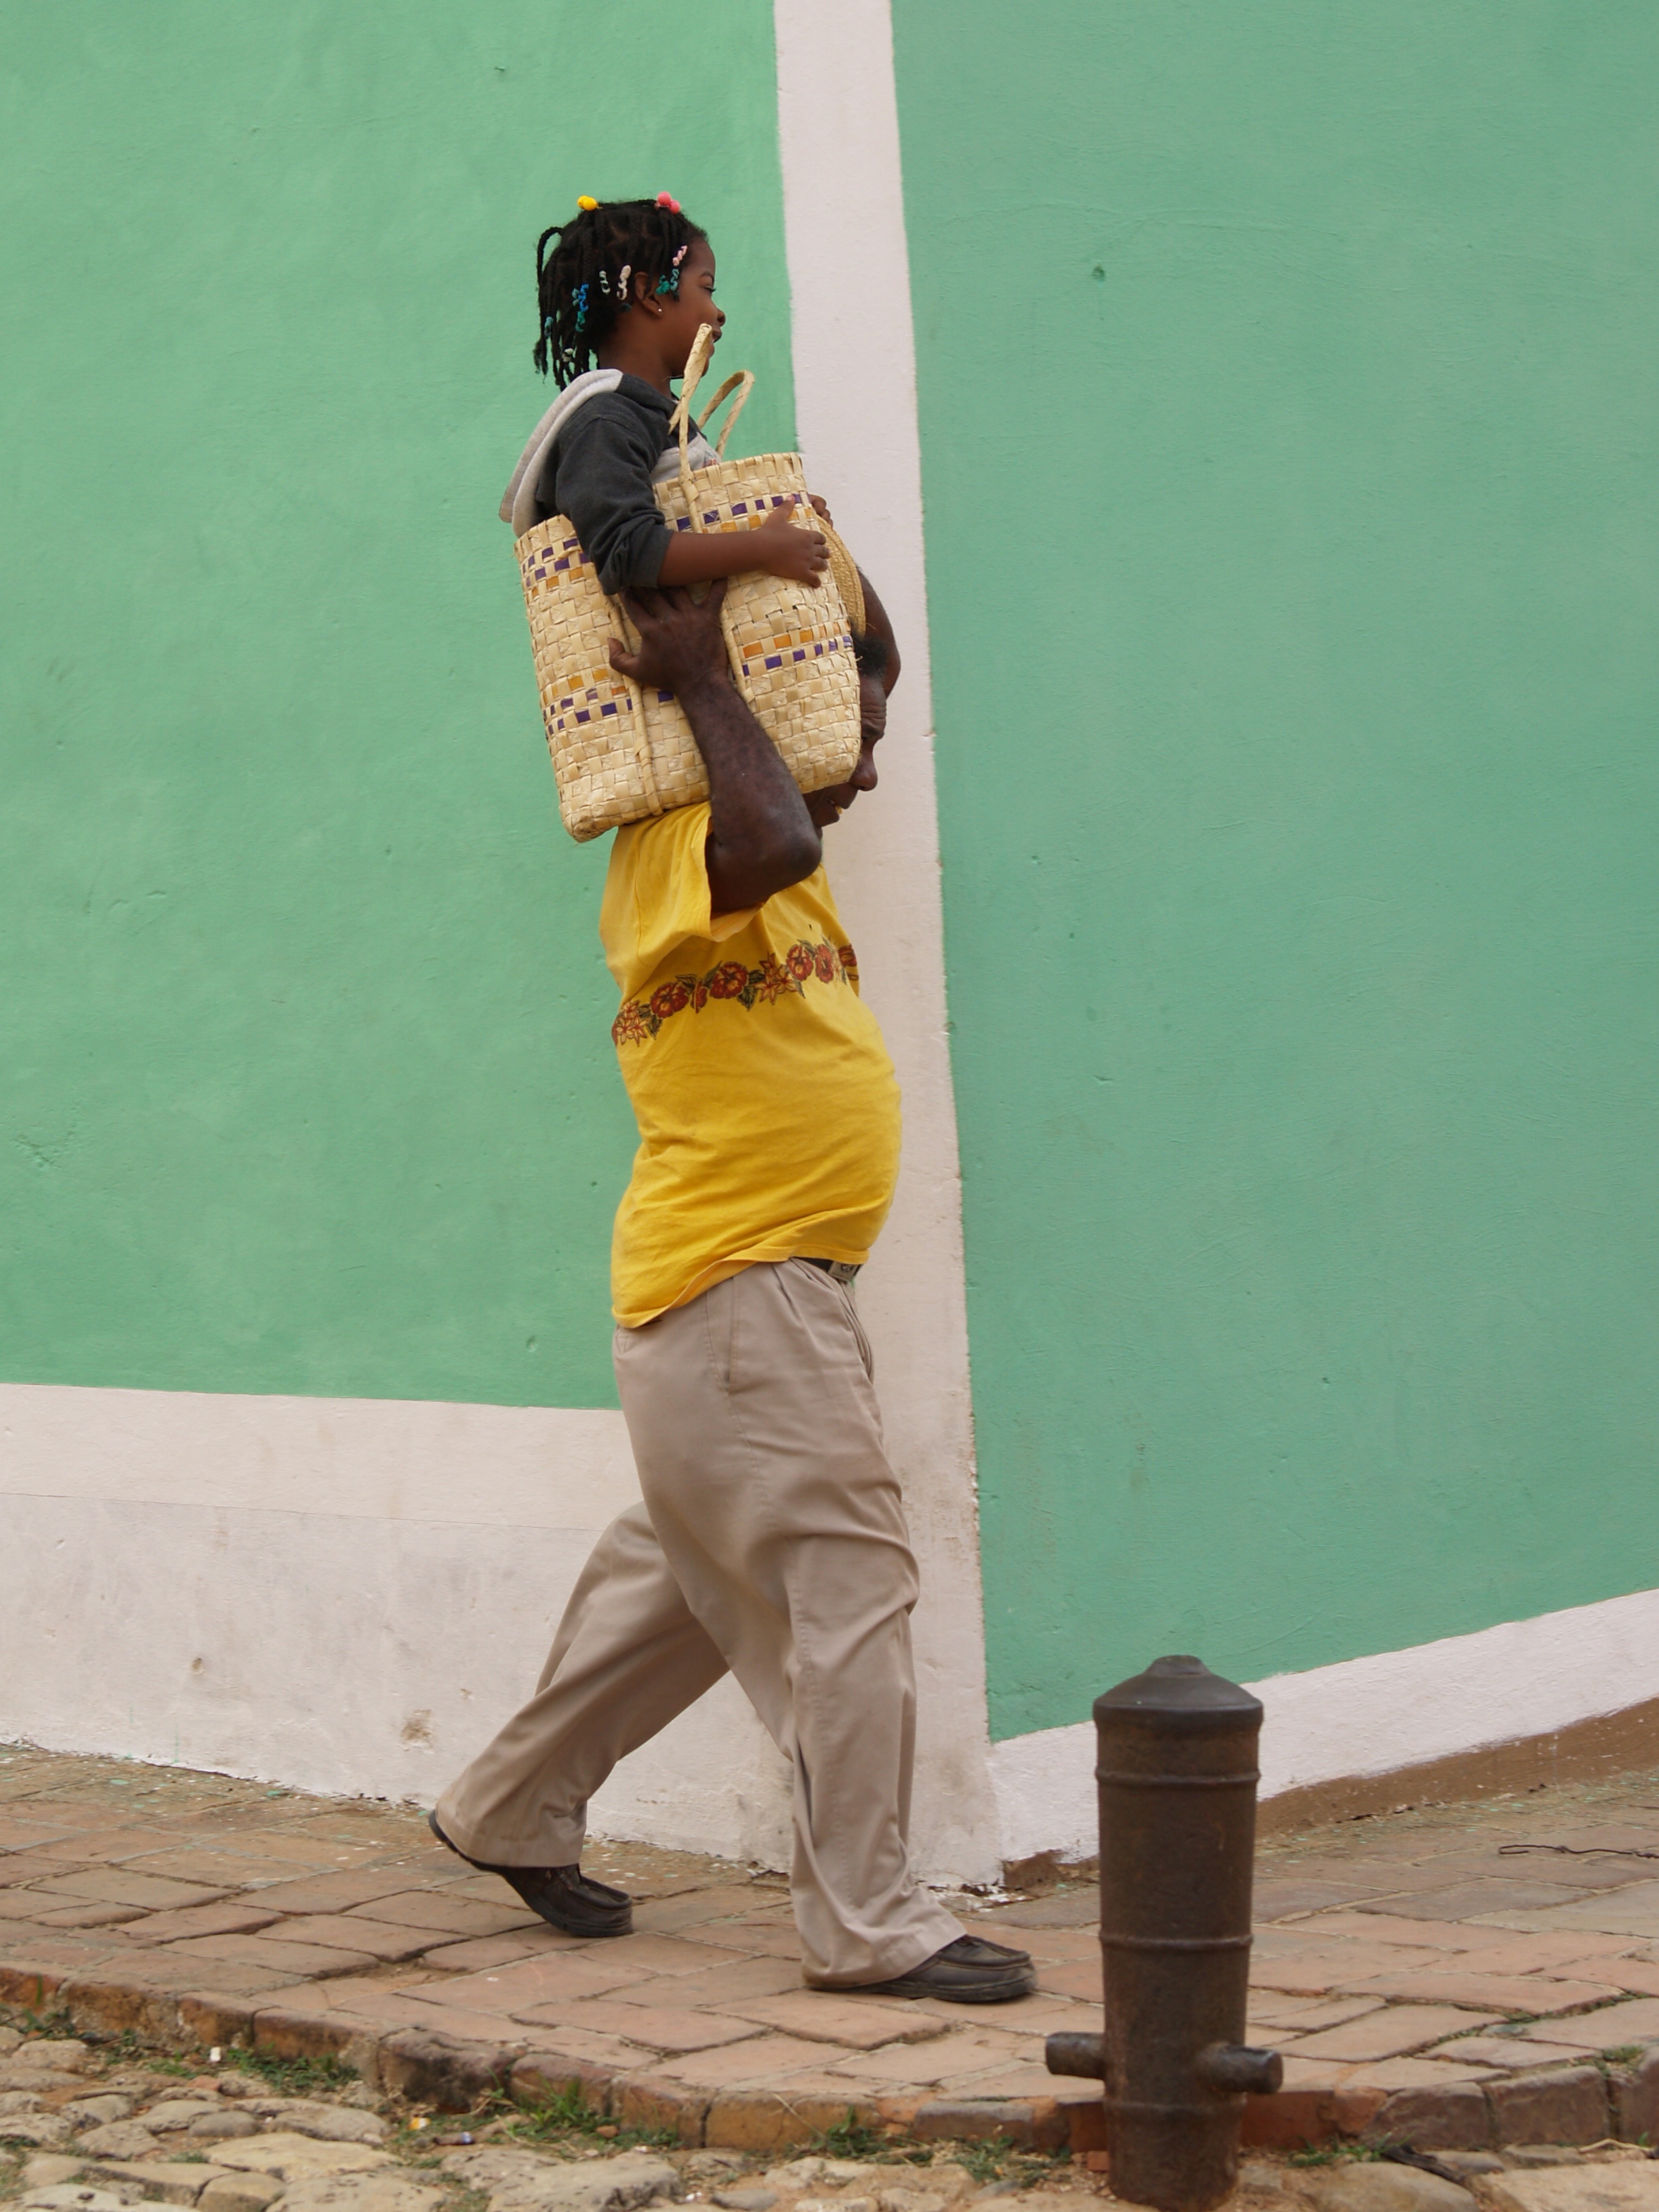
people, baseball, walk, child, basket, cuba, sports, stroller, trinidad, ball game, team sport, bat and ball games, baseball positions